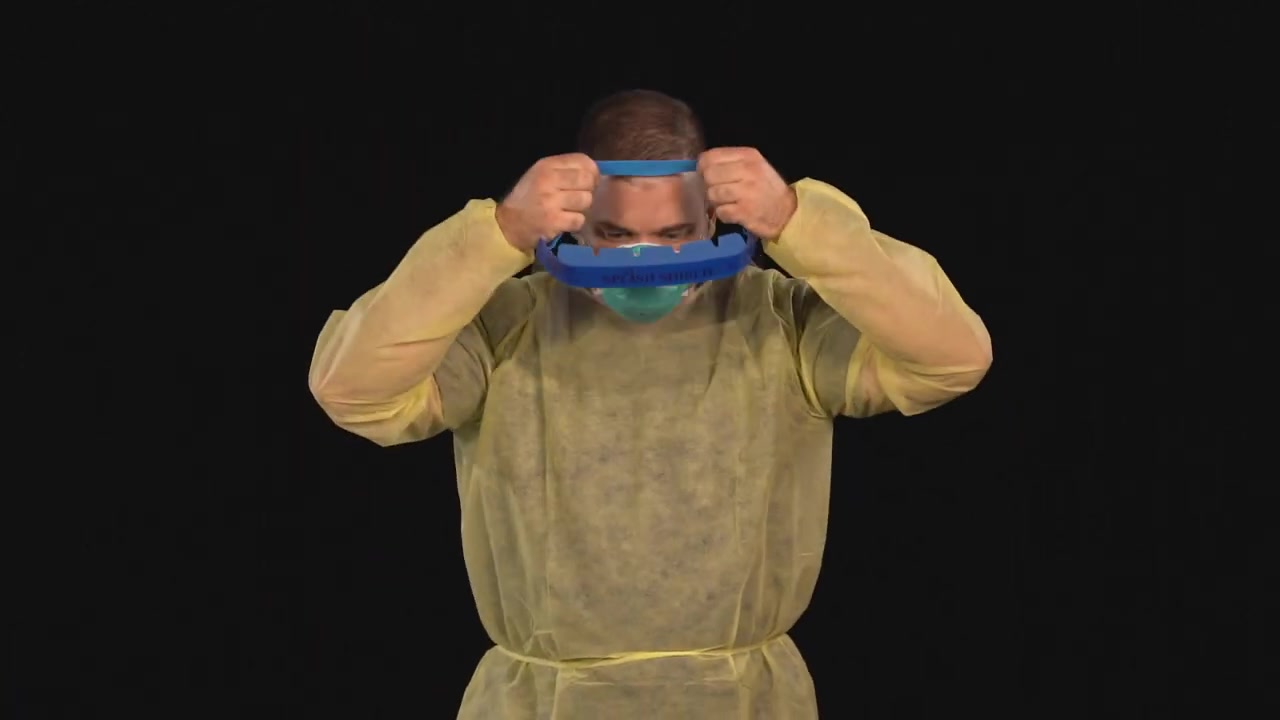
Objects detected:
Face_Shield
Coverall
Mask